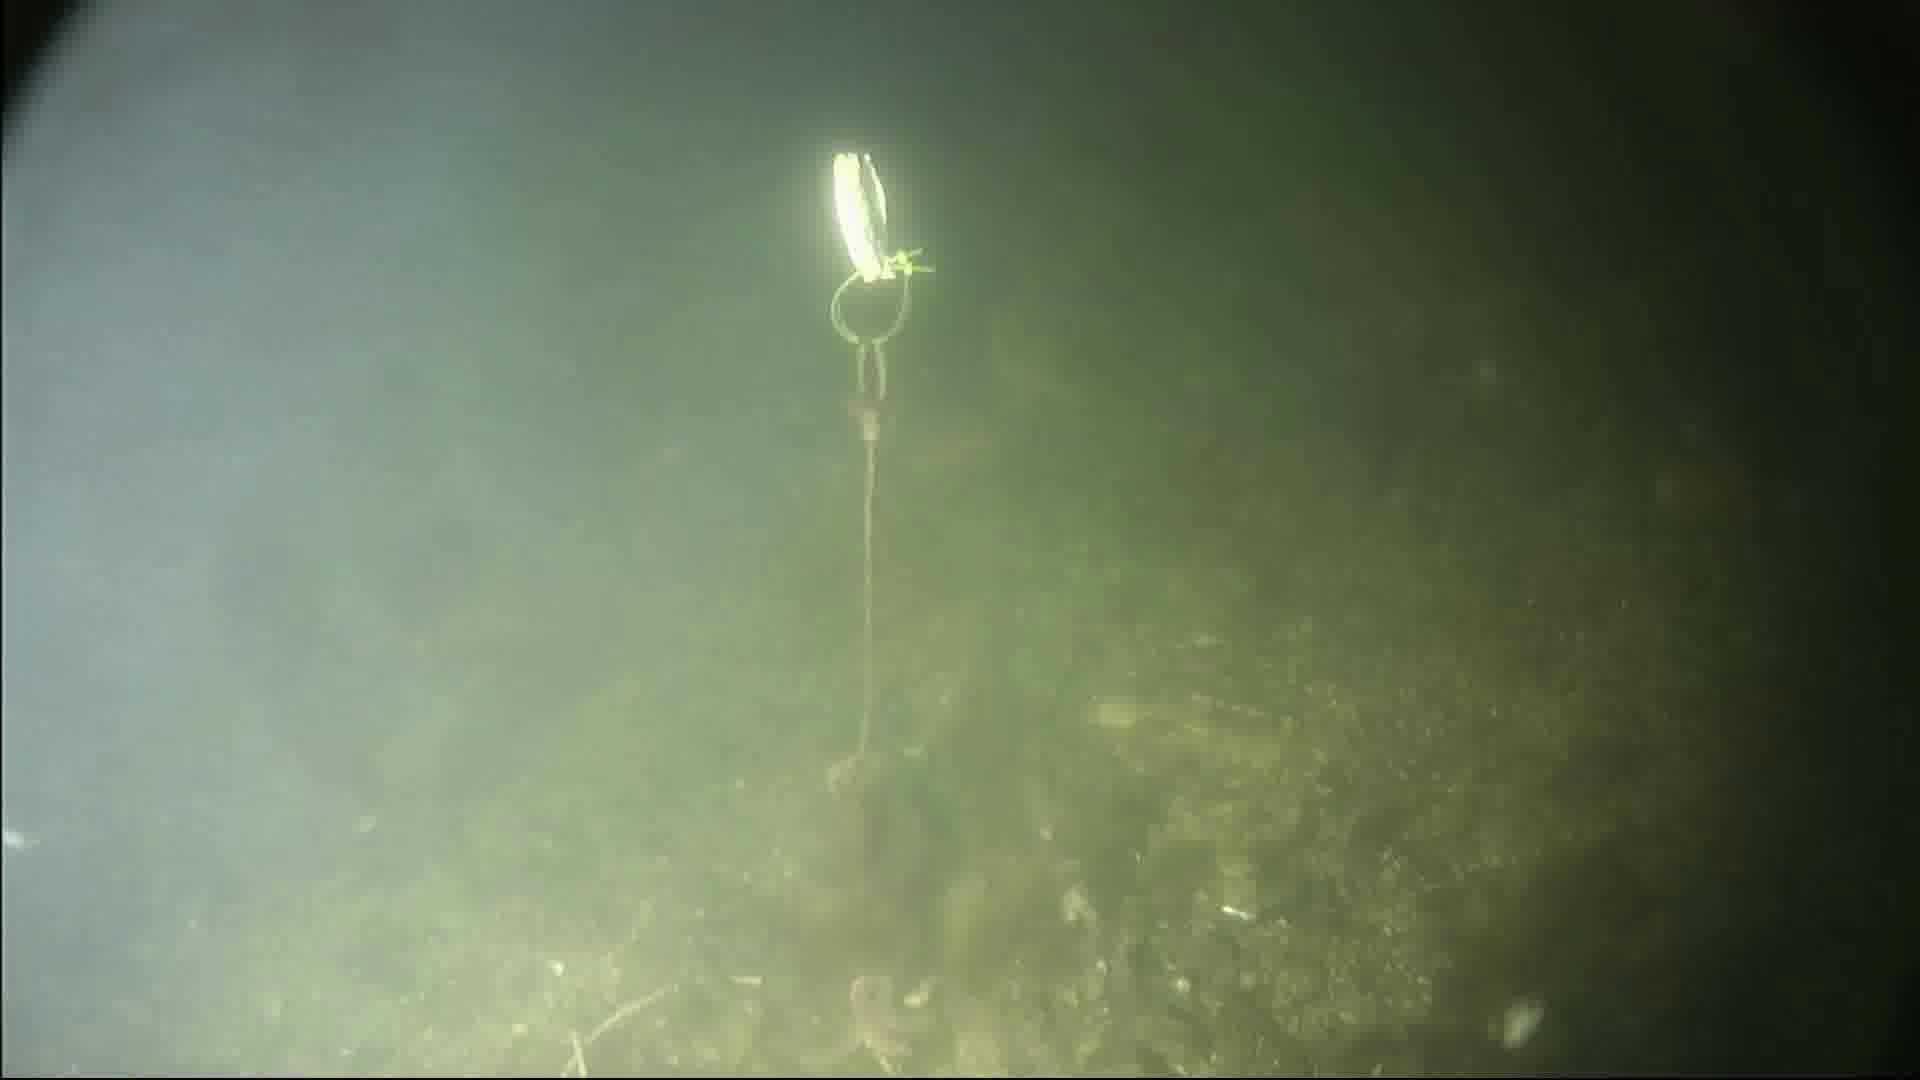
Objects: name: starfish
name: crab